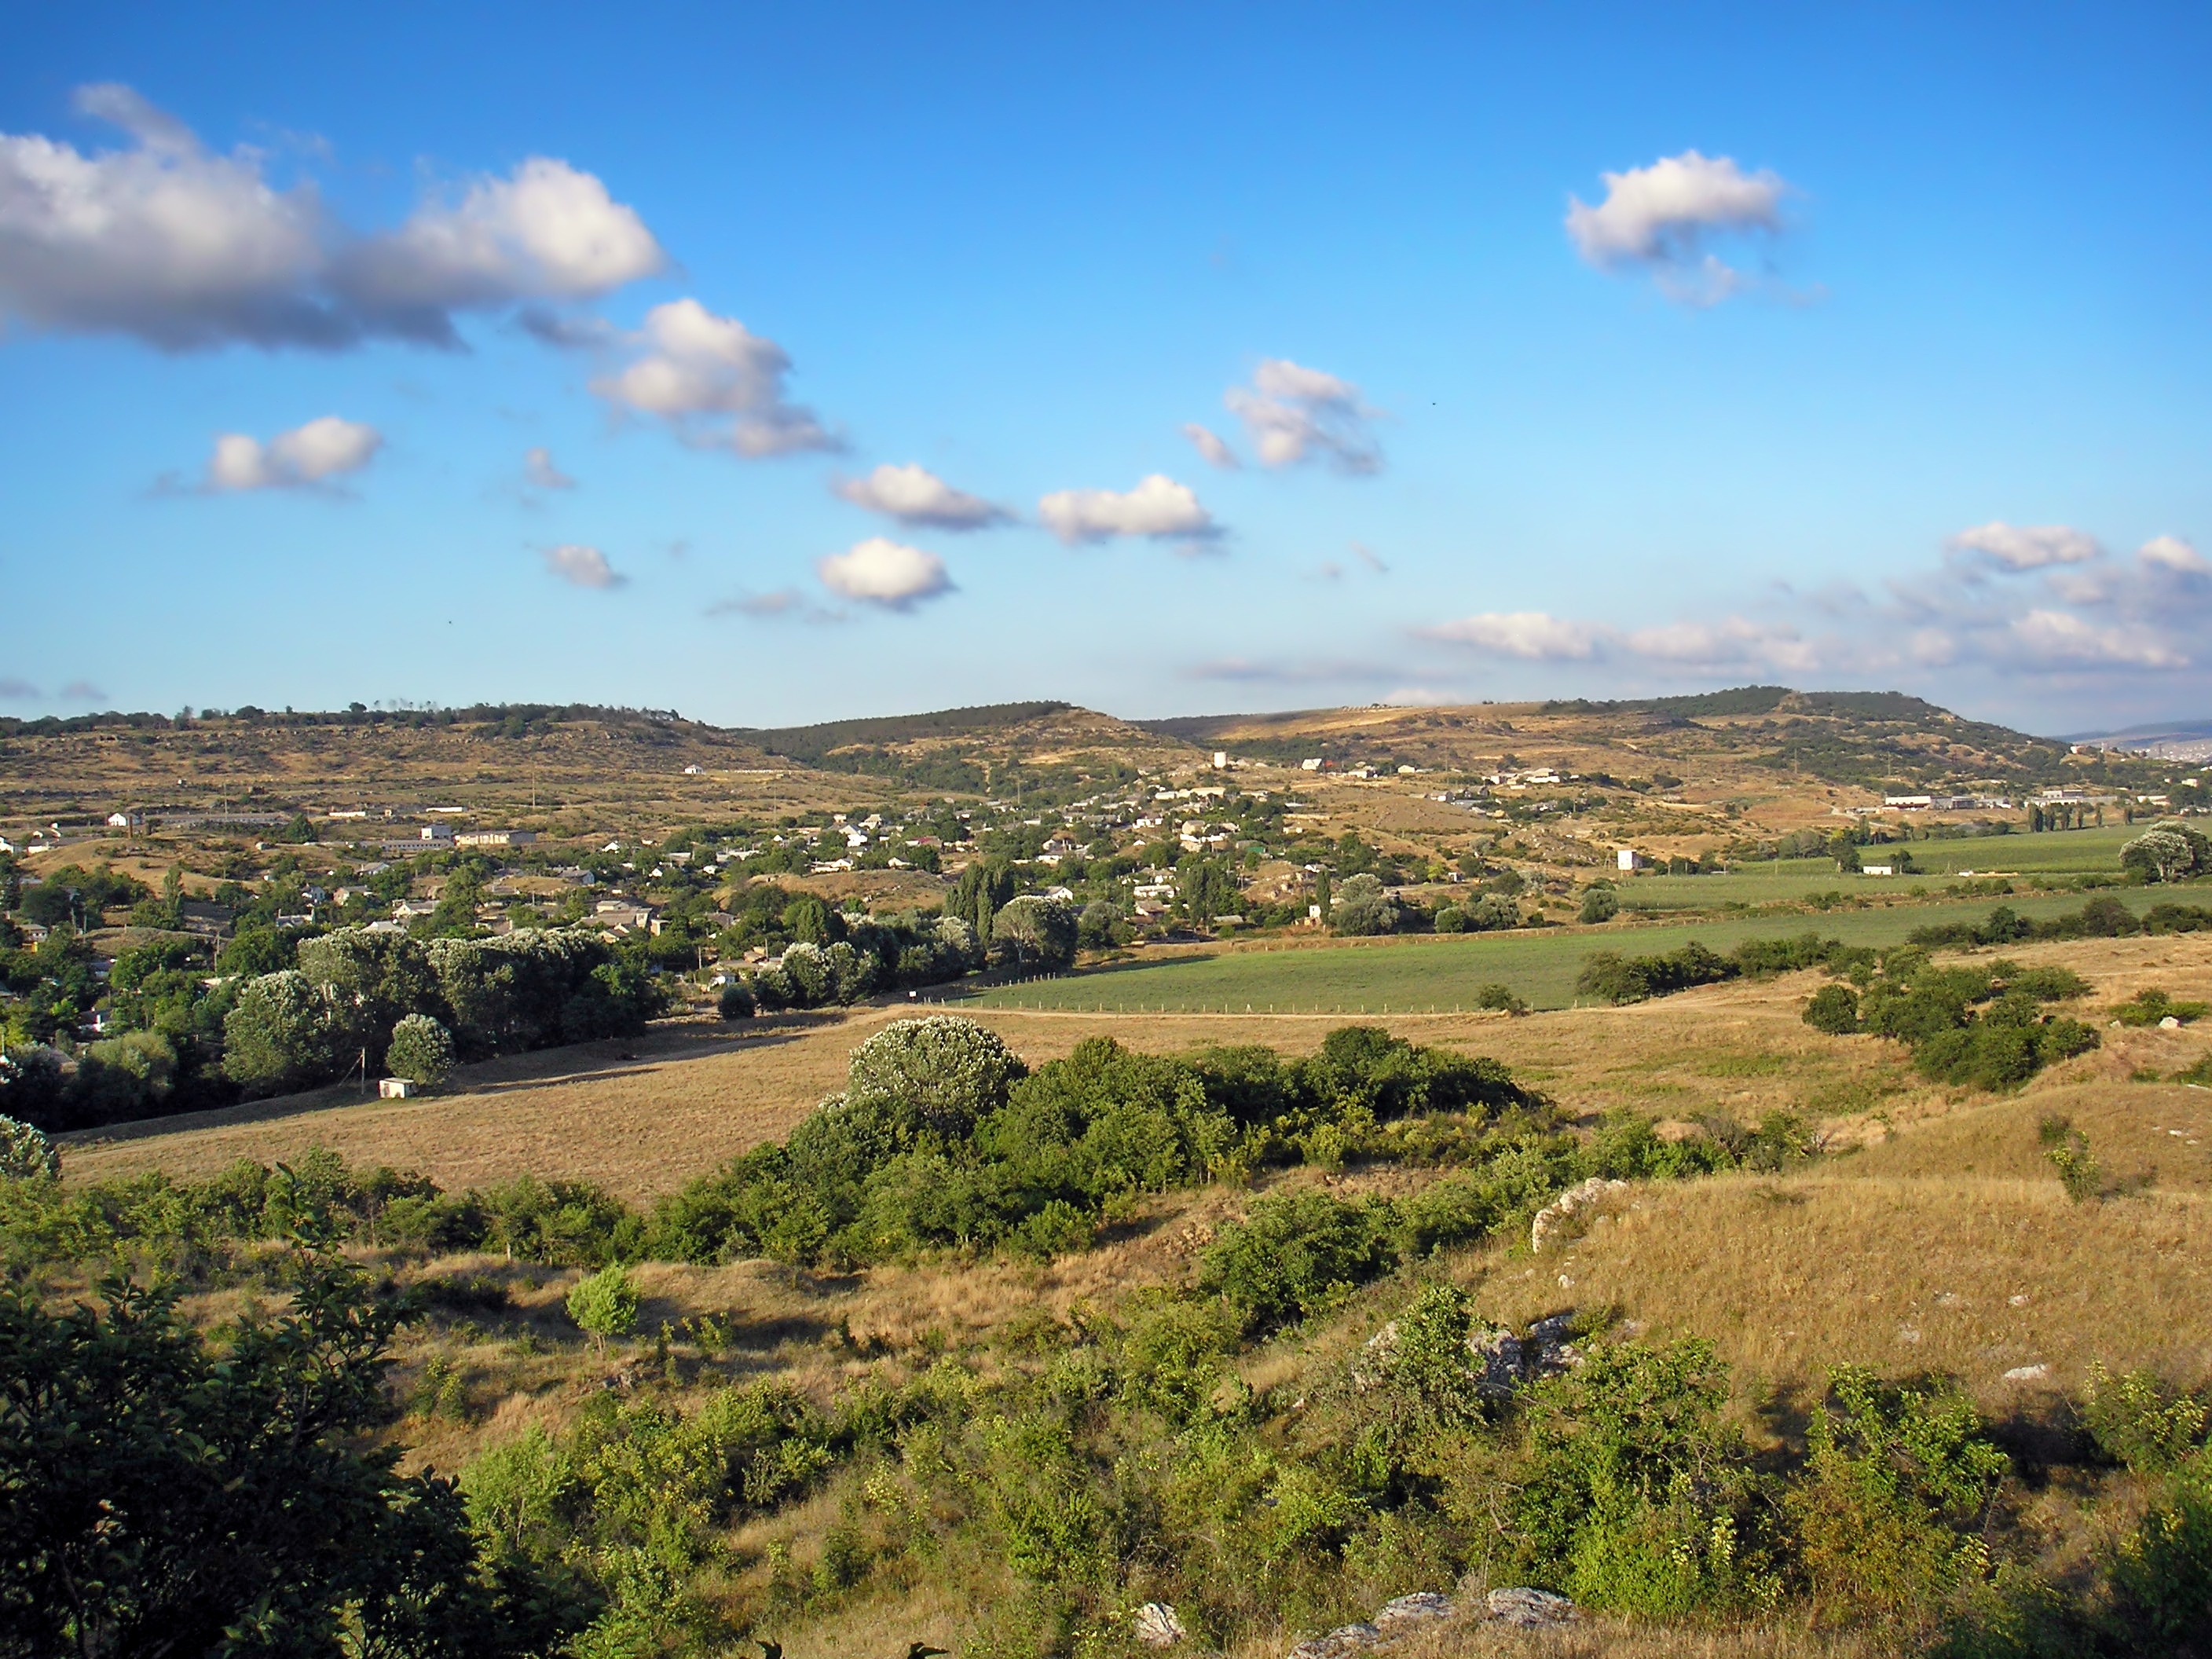
landscape, sea, coast, tree, nature, grass, horizon, mountain, cloud, sky, field, countryside, hill, country, panorama, summer, village, rural, spring, scenic, plain, outside, clouds, buildings, mountains, plateau, habitat, ecosystem, rural area, crimea, aerial photography, natural environment, geographical feature